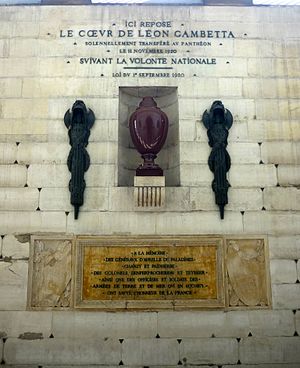
Liste over personer som er begravet i Panthéon / Personer som er begravet i Panthéon
Nogle personer begravet i Panthéon blev senere ekskluderet på grund af uværdighed afsløret efter deres død eller historiske omvæltninger.